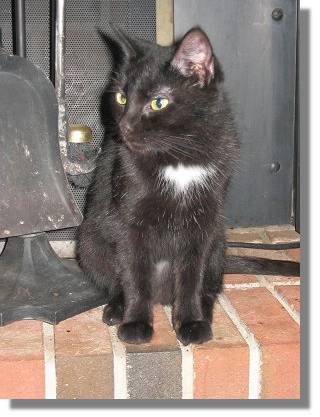
Label: cat